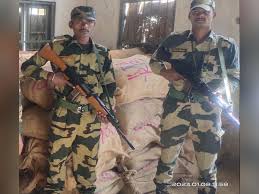
Label: Rs-24